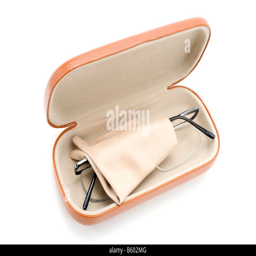
pair of man 's spectacles in a leather lined case with lens cleaning cloth